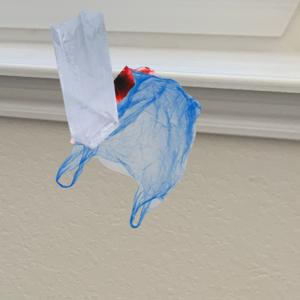
Label: plasticbags